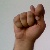
The image shows a hand gesture representing the letter 'T' in Indian Sign Language.